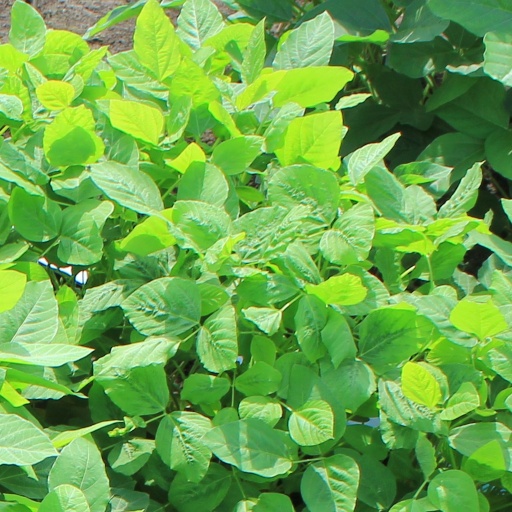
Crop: soybean